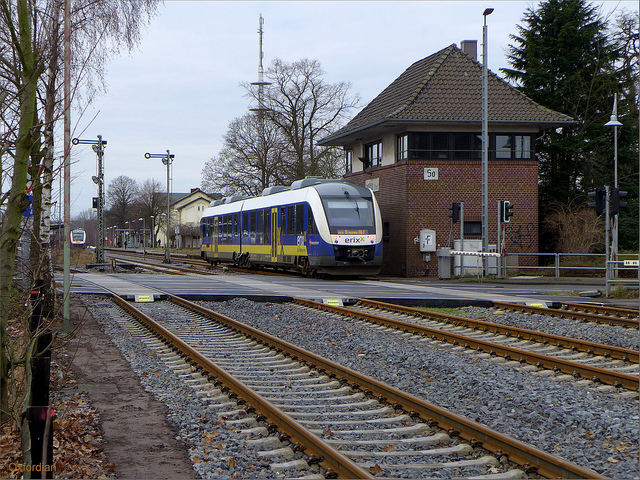
user: Given an image and a question. Answer the question in a short answer. Question: What is the fastest one on earth? Short Answer:
assistant: bullet